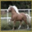
Label: horse